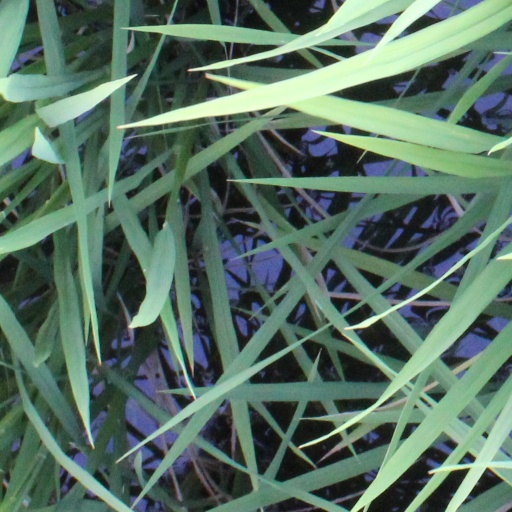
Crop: rice